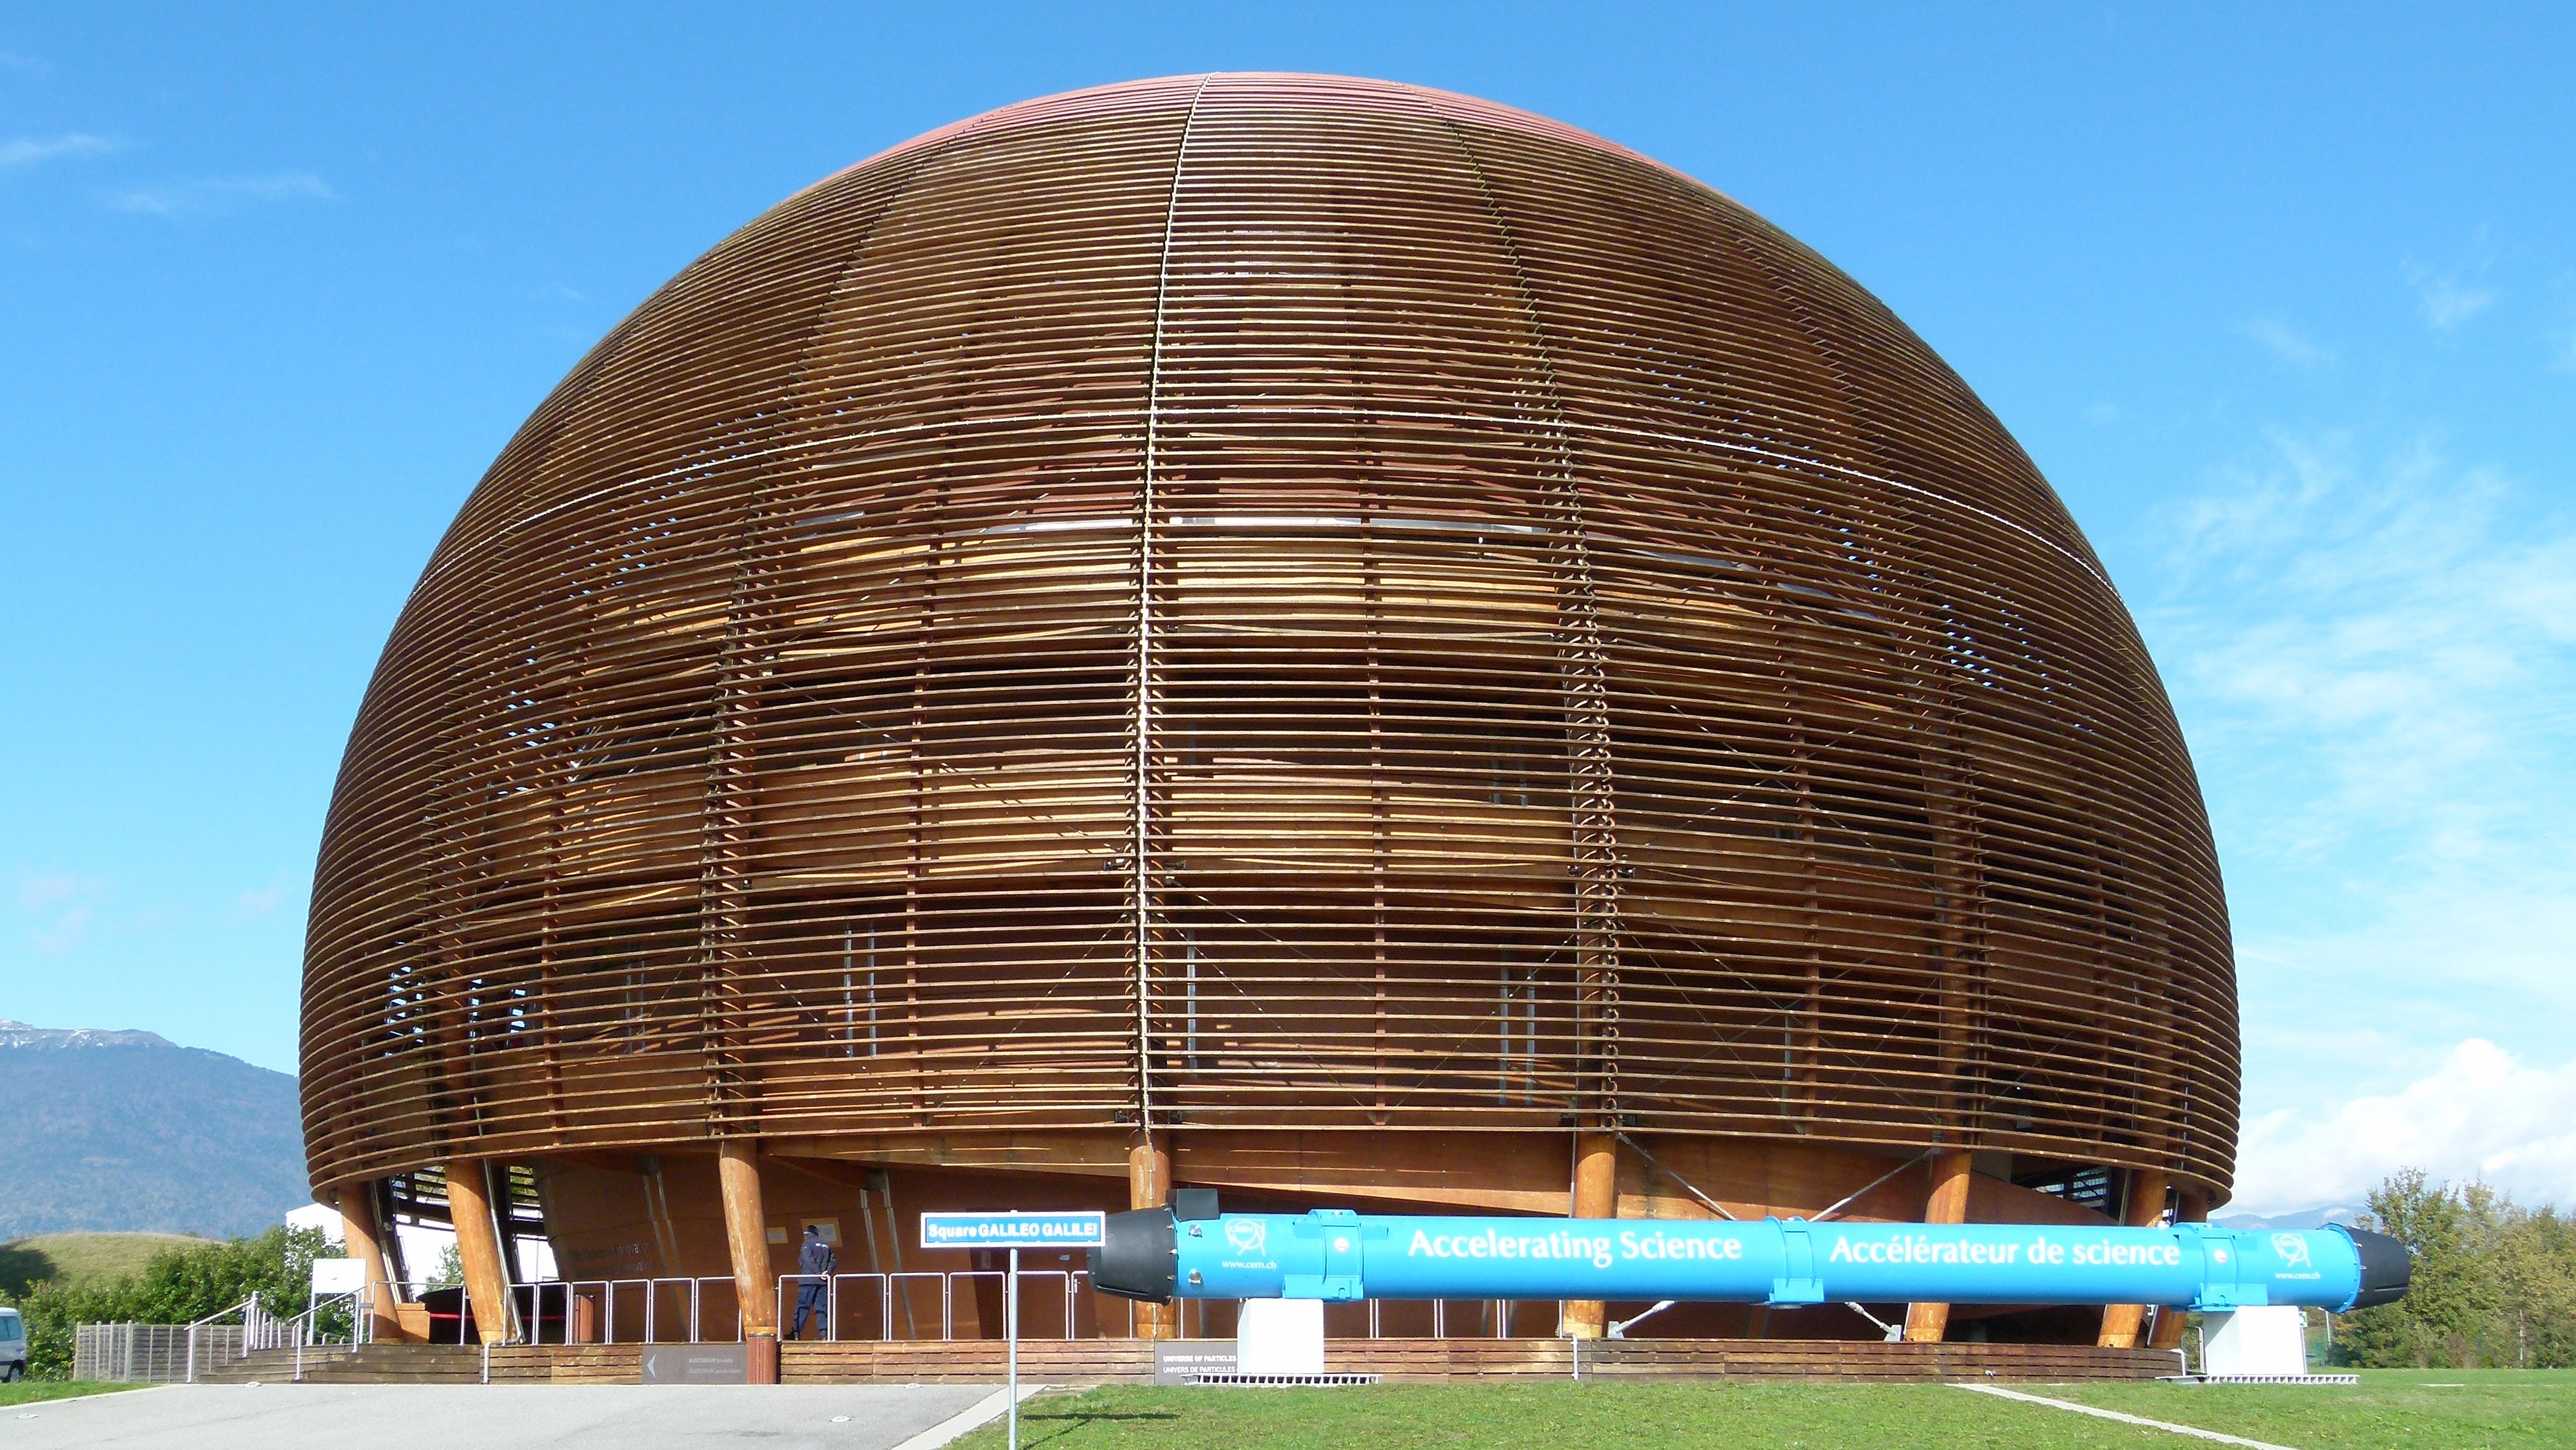
nature, architecture, structure, sky, wood, building, scenic, landmark, stadium, outside, theatre, clouds, arena, pavilion, switzerland, dome, cern, domed roof, sport venue, wooden dome